Charles Freer Andrews

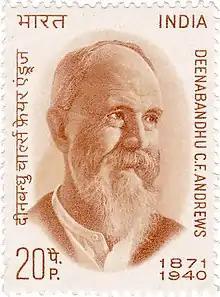
Charles Freer Andrews 1971 stamp of India

Charles Freer Andrews (12 February 1871 – 5 April 1940) was an Anglican priest and Christian missionary, educator and social reformer, and an activist for Indian independence. He became a close friend of Rabindranath Tagore and Mahatma Gandhi and identified with the Indian liberation struggle. He was instrumental in convincing Gandhi to return to India from South Africa, where Gandhi had been a leading light in the Indian civil rights struggle.